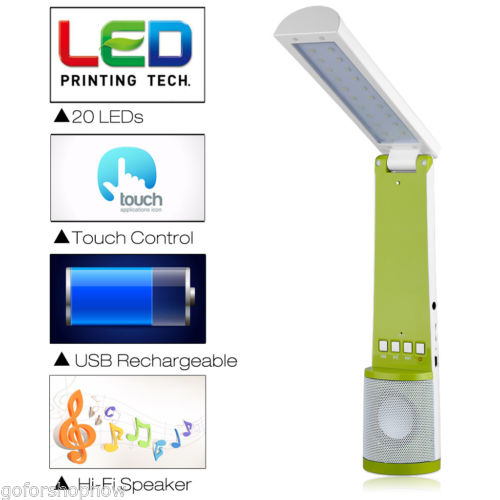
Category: lamp